Rudolf Heidenhain

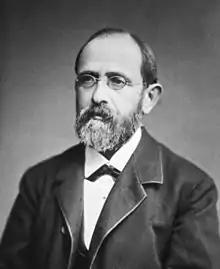
Rudolf Heidenhain taken in 1890

Rudolf Peter Heinrich Heidenhain (29 January 1834 – 13 October 1897) was a German physiologist born in Marienwerder, Province of Prussia (now Kwidzyn, Poland). His son, Martin Heidenhain, was a highly regarded anatomist.